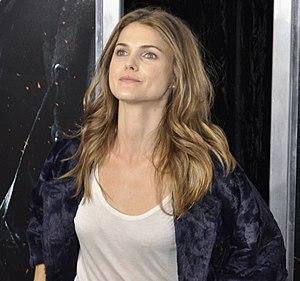
The Americans ou Les Américains est une série télévisée américaine en 75 épisodes de 42 minutes créée par Joe Weisberg, un ancien agent de la CIA, et diffusée entre le 30 janvier 2013 et le 30 mai 2018 sur FX aux États-Unis et simultanément au Canada sur FX Canada.